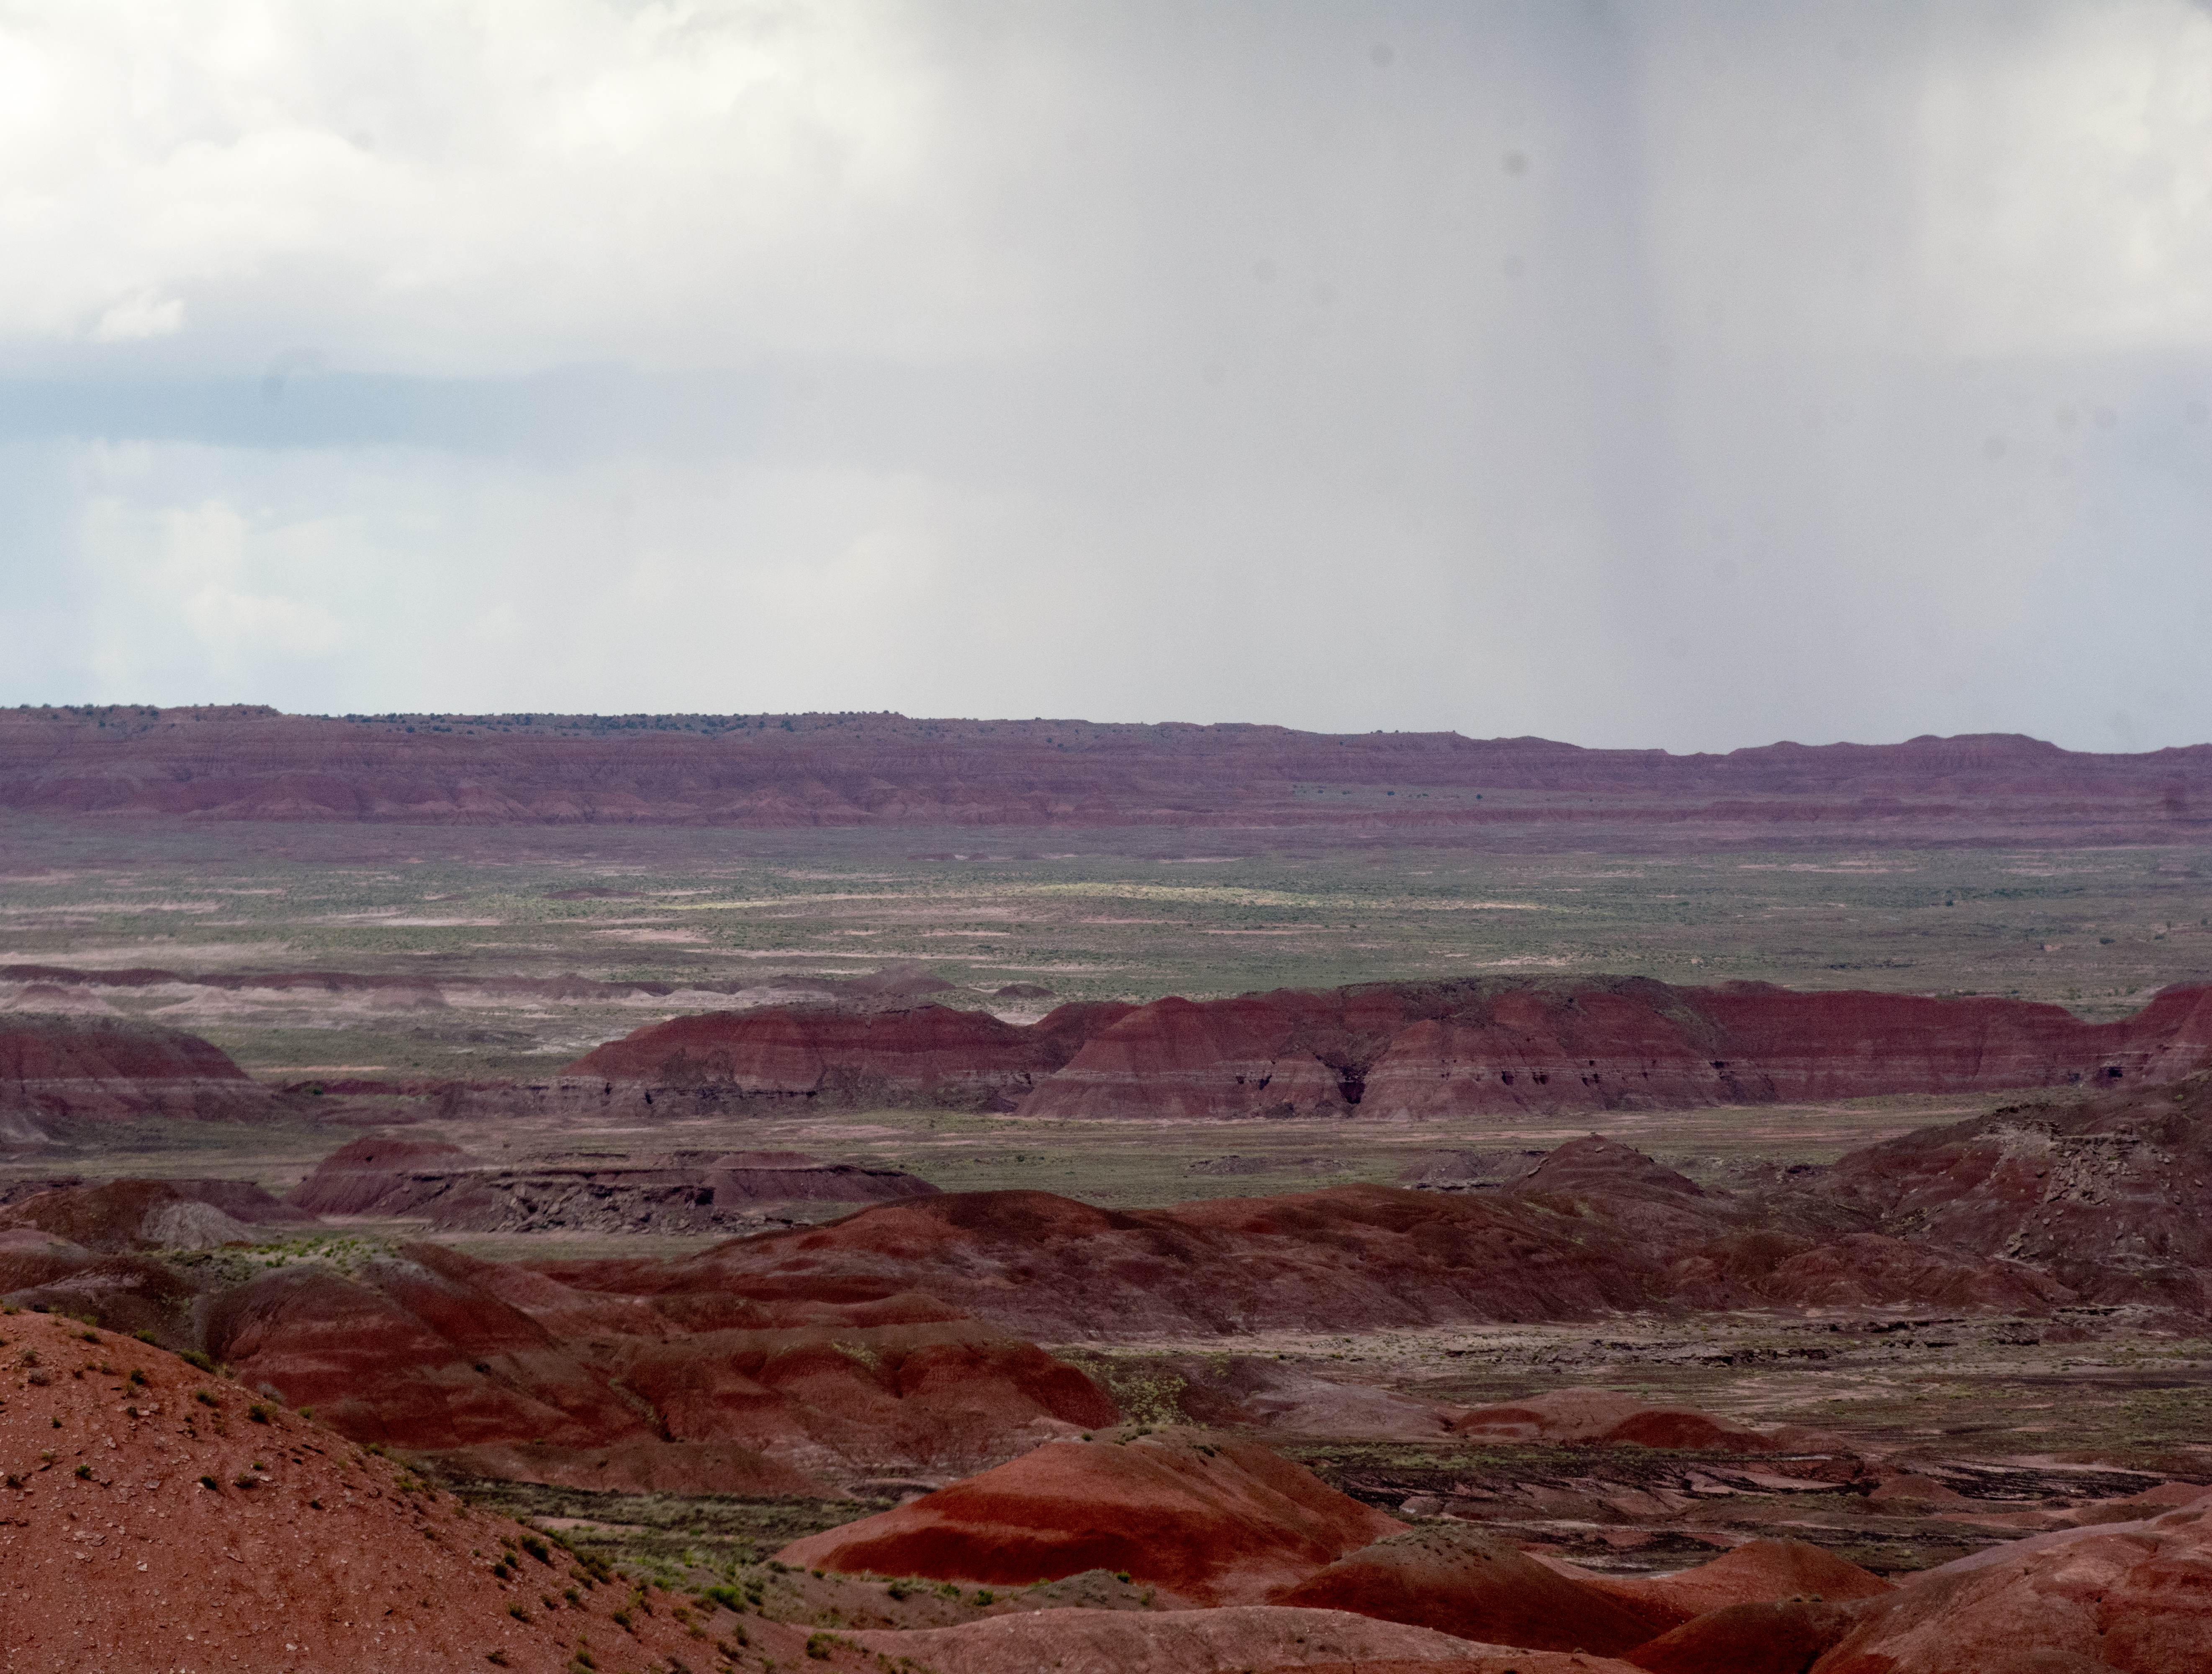
landscape, wilderness, prairie, soil, plain, geology, badlands, plateau, steppe, landform, natural environment, geographical feature